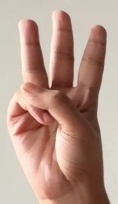
ASL sign: 6